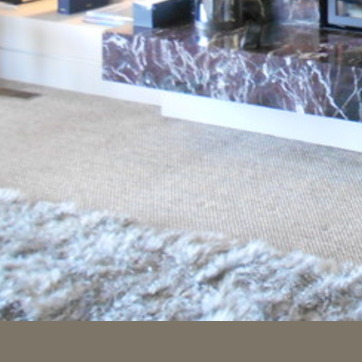
Material: carpet